Architecture of Liverpool

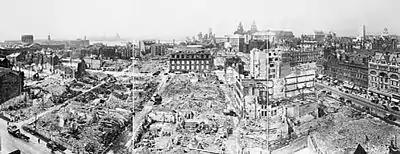
World War II bomb damage, showing the area to the west of Lord Street, burnt out Custom House far left

The Liverpool Cenotaph designed by Lionel Bailey Budden was built (1927–30) with sculpture by Herbert Tyson Smith commemorates Liverpool's dead of World War I, a total of 9068, later this extended to the dead of World War II and other conflicts. During World War II the port would see 1285 convoys of up to 50 ships and over 4,700,000 troops pass through it, over 90 acres of the docks and warehousing would be totally destroyed and another 90 acres put out of use due to enemy bombing.